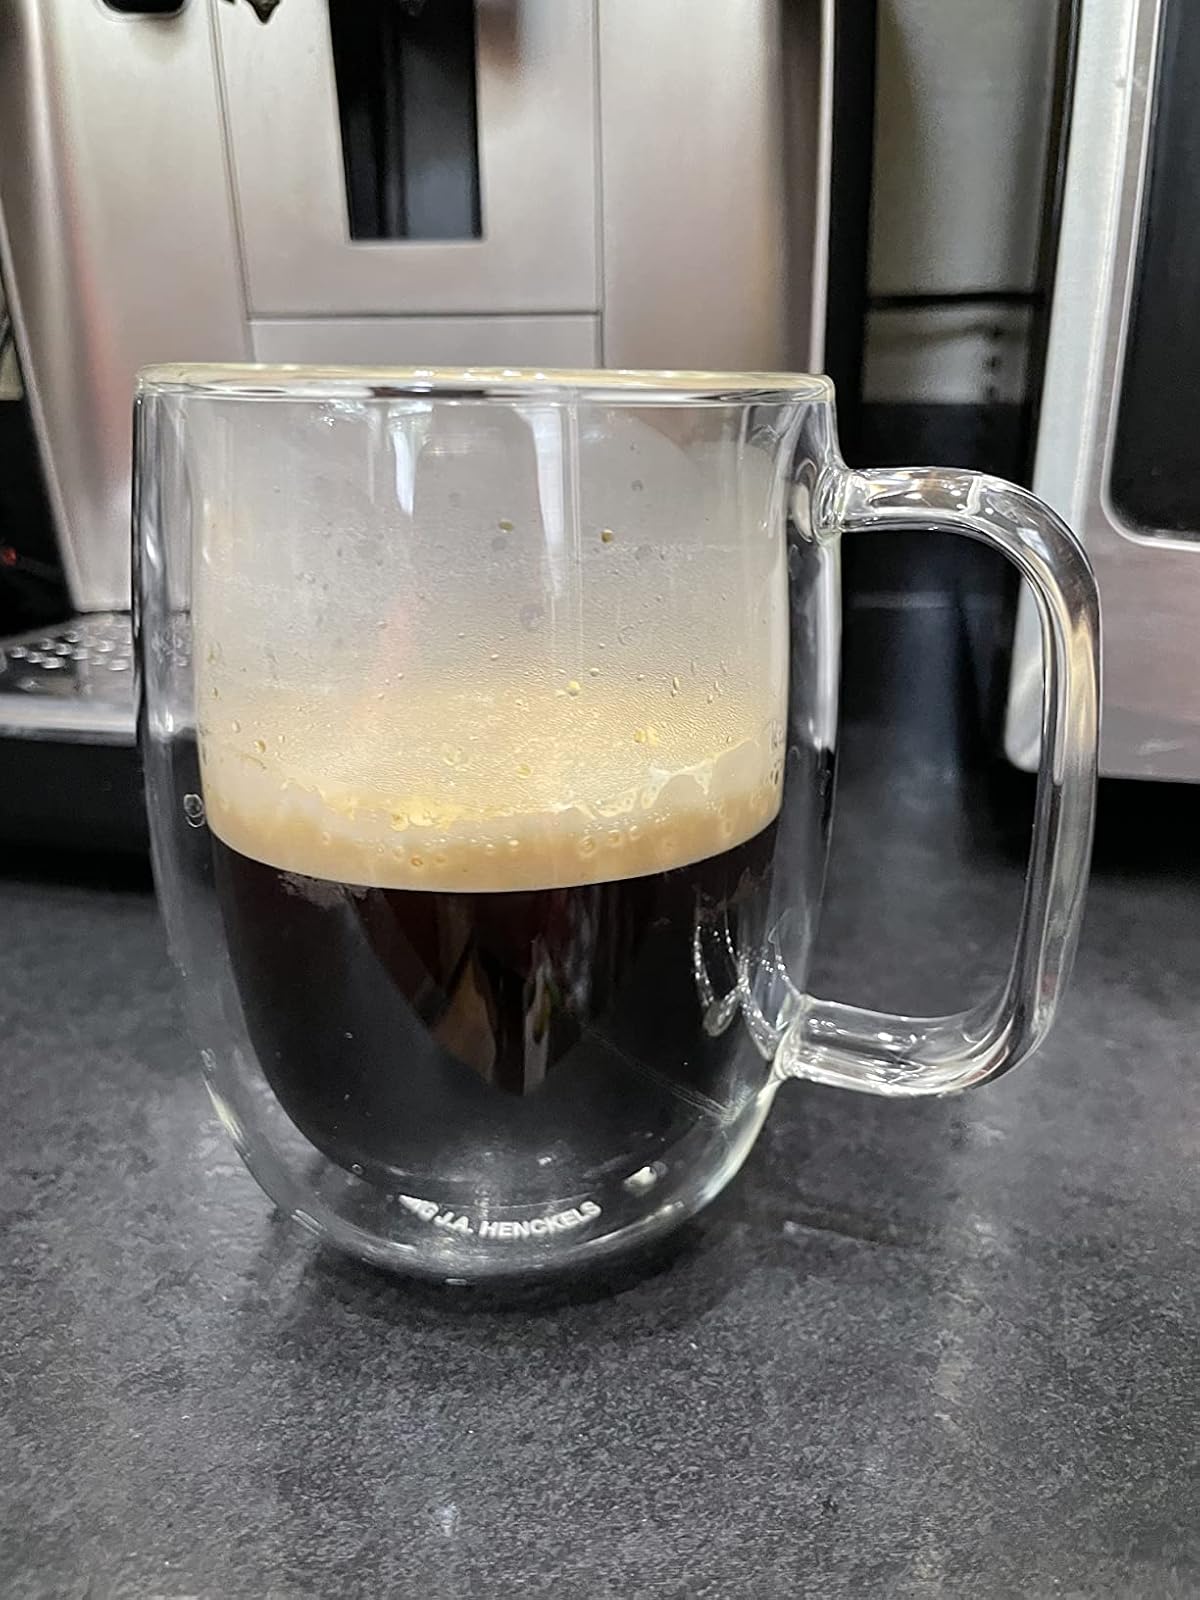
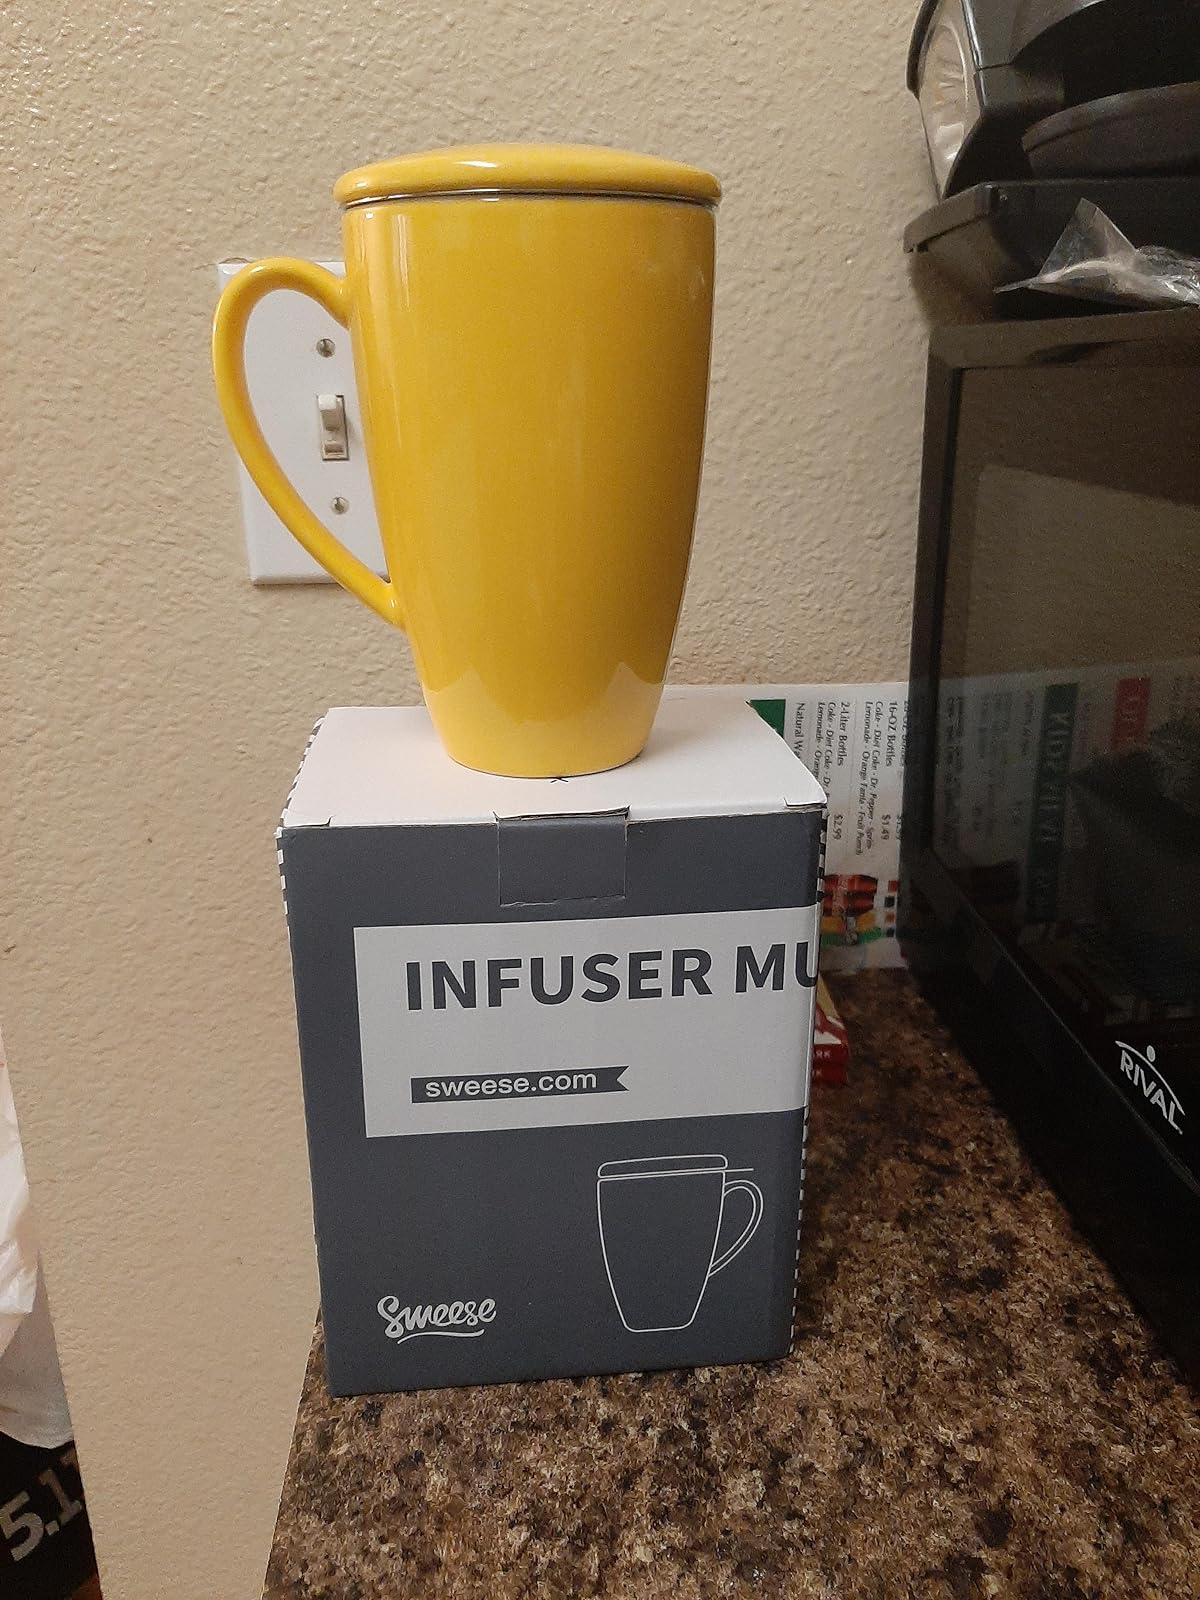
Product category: items_mug
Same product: no